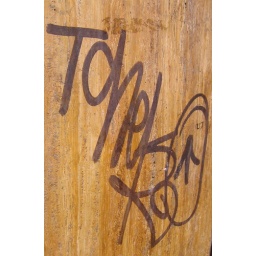
island house of river in the twisted nest of wood